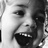
Emotion: happy